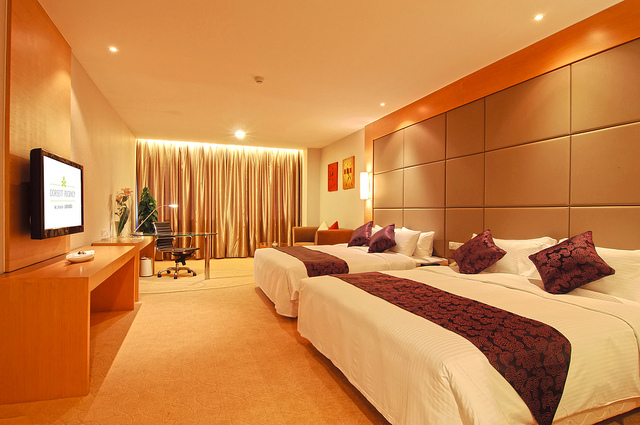
user: Given an image and a question. Answer the question in a short answer. Question: What type of traveler would this room be suitable for? Short Answer:
assistant: business